Zuhair Ramadan

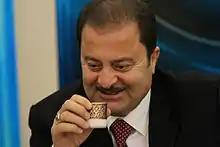
Ramadan in 2010

He graduated from the Higher Institute of Dramatic Arts in Damascus in 1983. He became a member of the Syrian Artists Syndicate the same year.